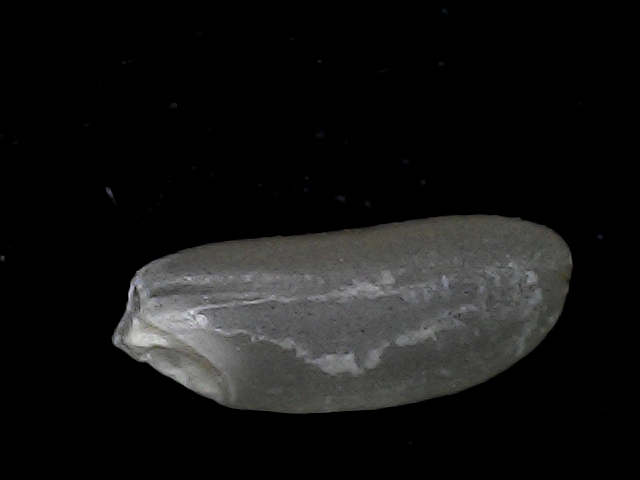
Rice variety: BD93